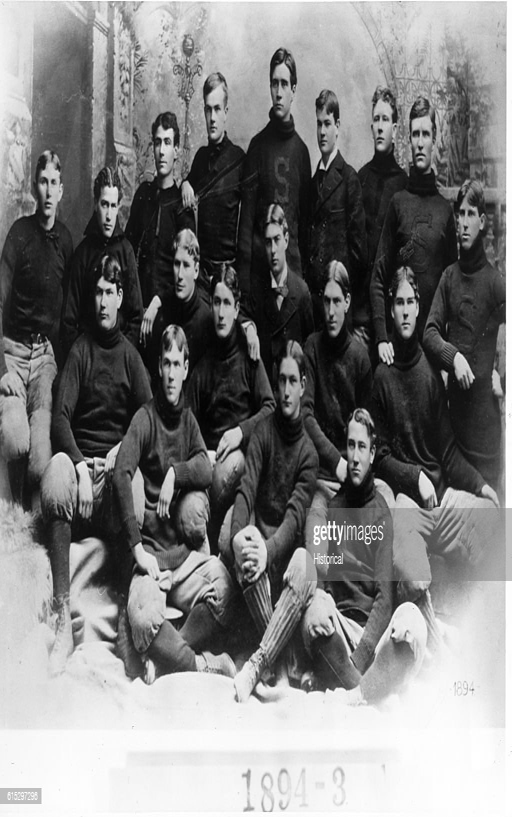
as an extracurricular activity , politician managed the football team .